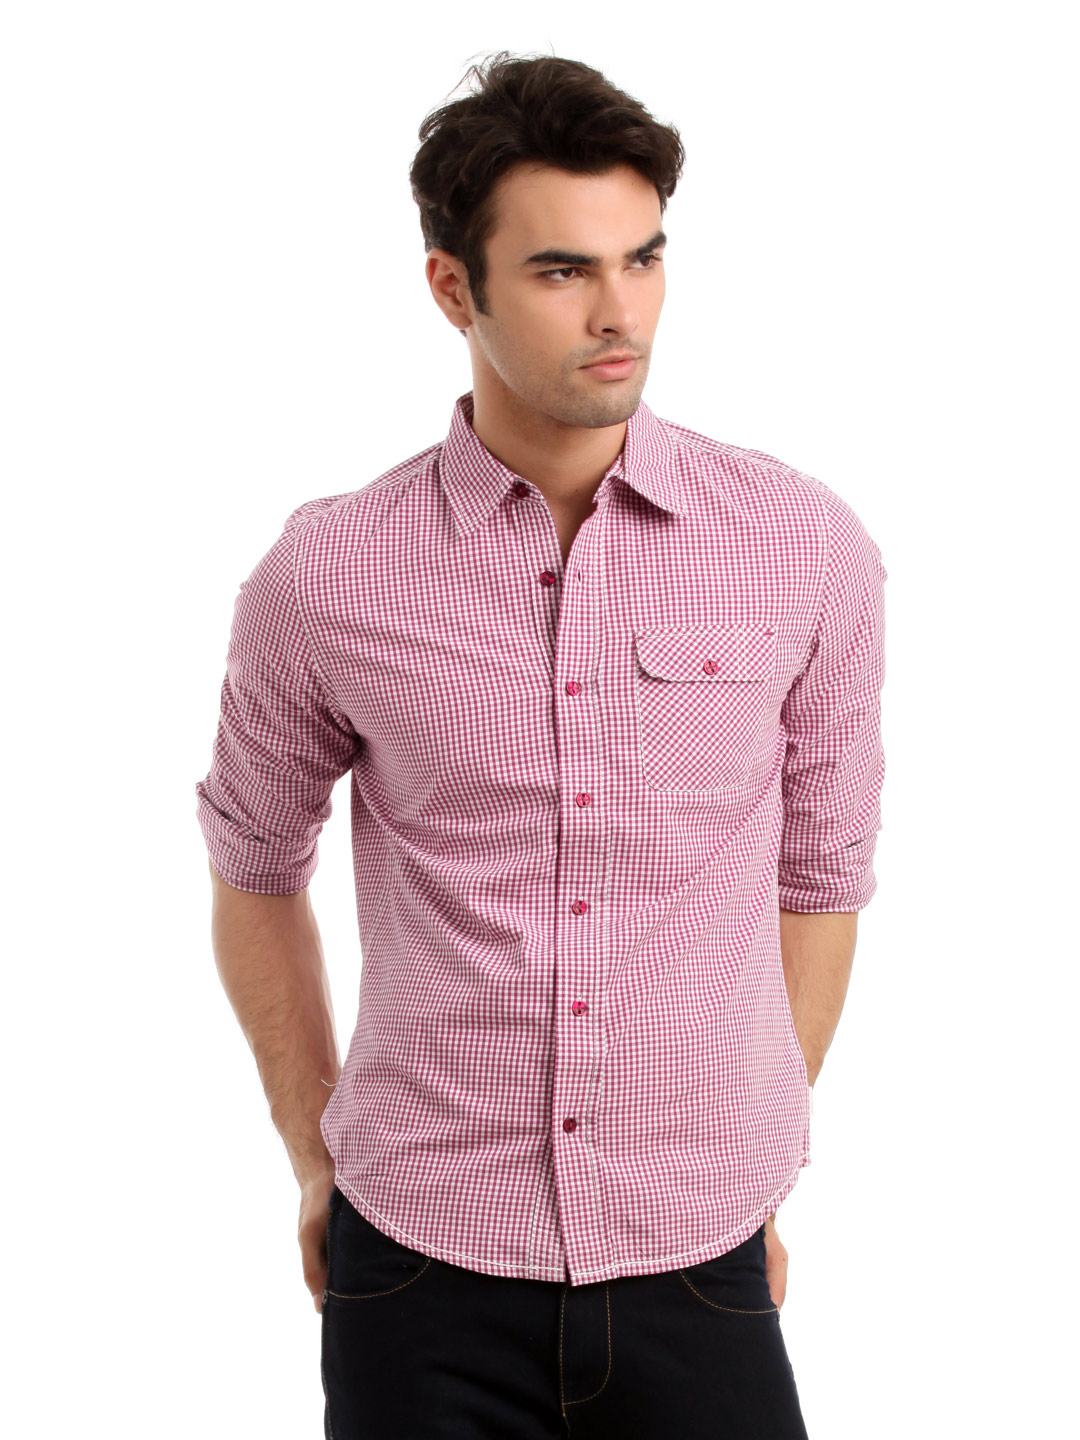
ADIDAS Men Magenta & White Shirt
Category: Apparel / Topwear / Shirts
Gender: Men
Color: Magenta
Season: Summer 2012
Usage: Casual